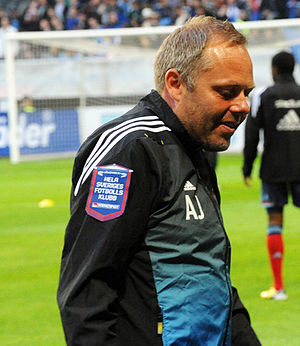
Djurgårdens IF Fotboll (kvinder) / Trænere
Anders Johansson trænede Djurgården i 2008 og 2009.
Djurgårdens IF er en fodboldklub for kvinder, baseret i Stockholm, Sverige. Holdet spiller deres hjemmekampe på Stockholms Stadion Holdets farver er hvidt og blåt. Klubben er en del af Stockholms Fotbollförbund.